Lexington SC (women)

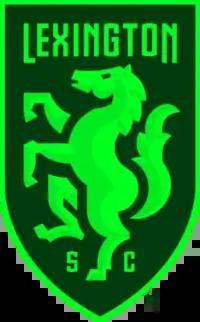

Lexington Sporting Club is an American professional women's soccer club based in Lexington, Kentucky, that competes in the USL Super League (USLS). The club also fields a team in the USL W League (USLW).